Ariaanje Coeymans House

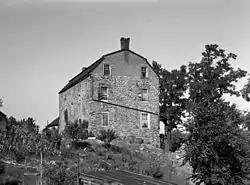
The Ariaanje Coeymans House in the 1930s

Ariaanje Coeymans House is a historic home located at Coeymans in Albany County, New York. It was built in c.1690 and has a 2- to -story main block with a 1- to 2-story wing. It is constructed of stone and brick and has a gambrel roof. Ariaanje Coeymans (1672–1743) was the heiress of a 17th-century flour and saw milling fortune. Her father, Barent Coeymans, held title to the land patent and died in 1710 intestate. Also on the property are the archaeological remains of mills and outbuildings.